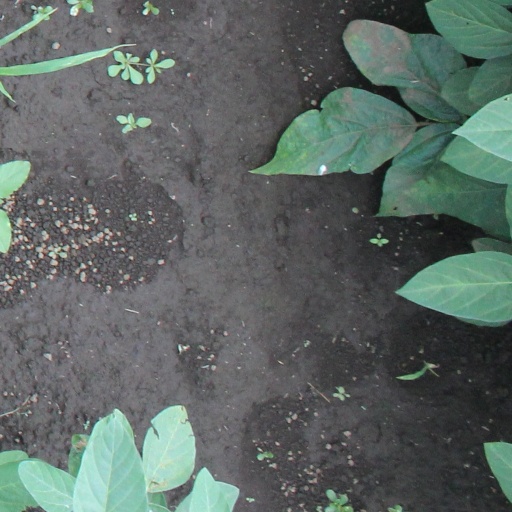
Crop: soybean